Gennady Kolbin

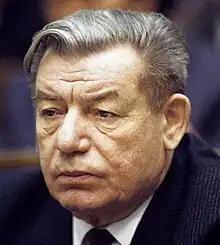
Kolbin in the late 1980s

Gennady Vasilyevich Kolbin (7 May 1927 – 15 January 1998) was the First Secretary of the Central Committee of the Communist Party of the Kazakh SSR from 16 December 1986 to 22 June 1989.